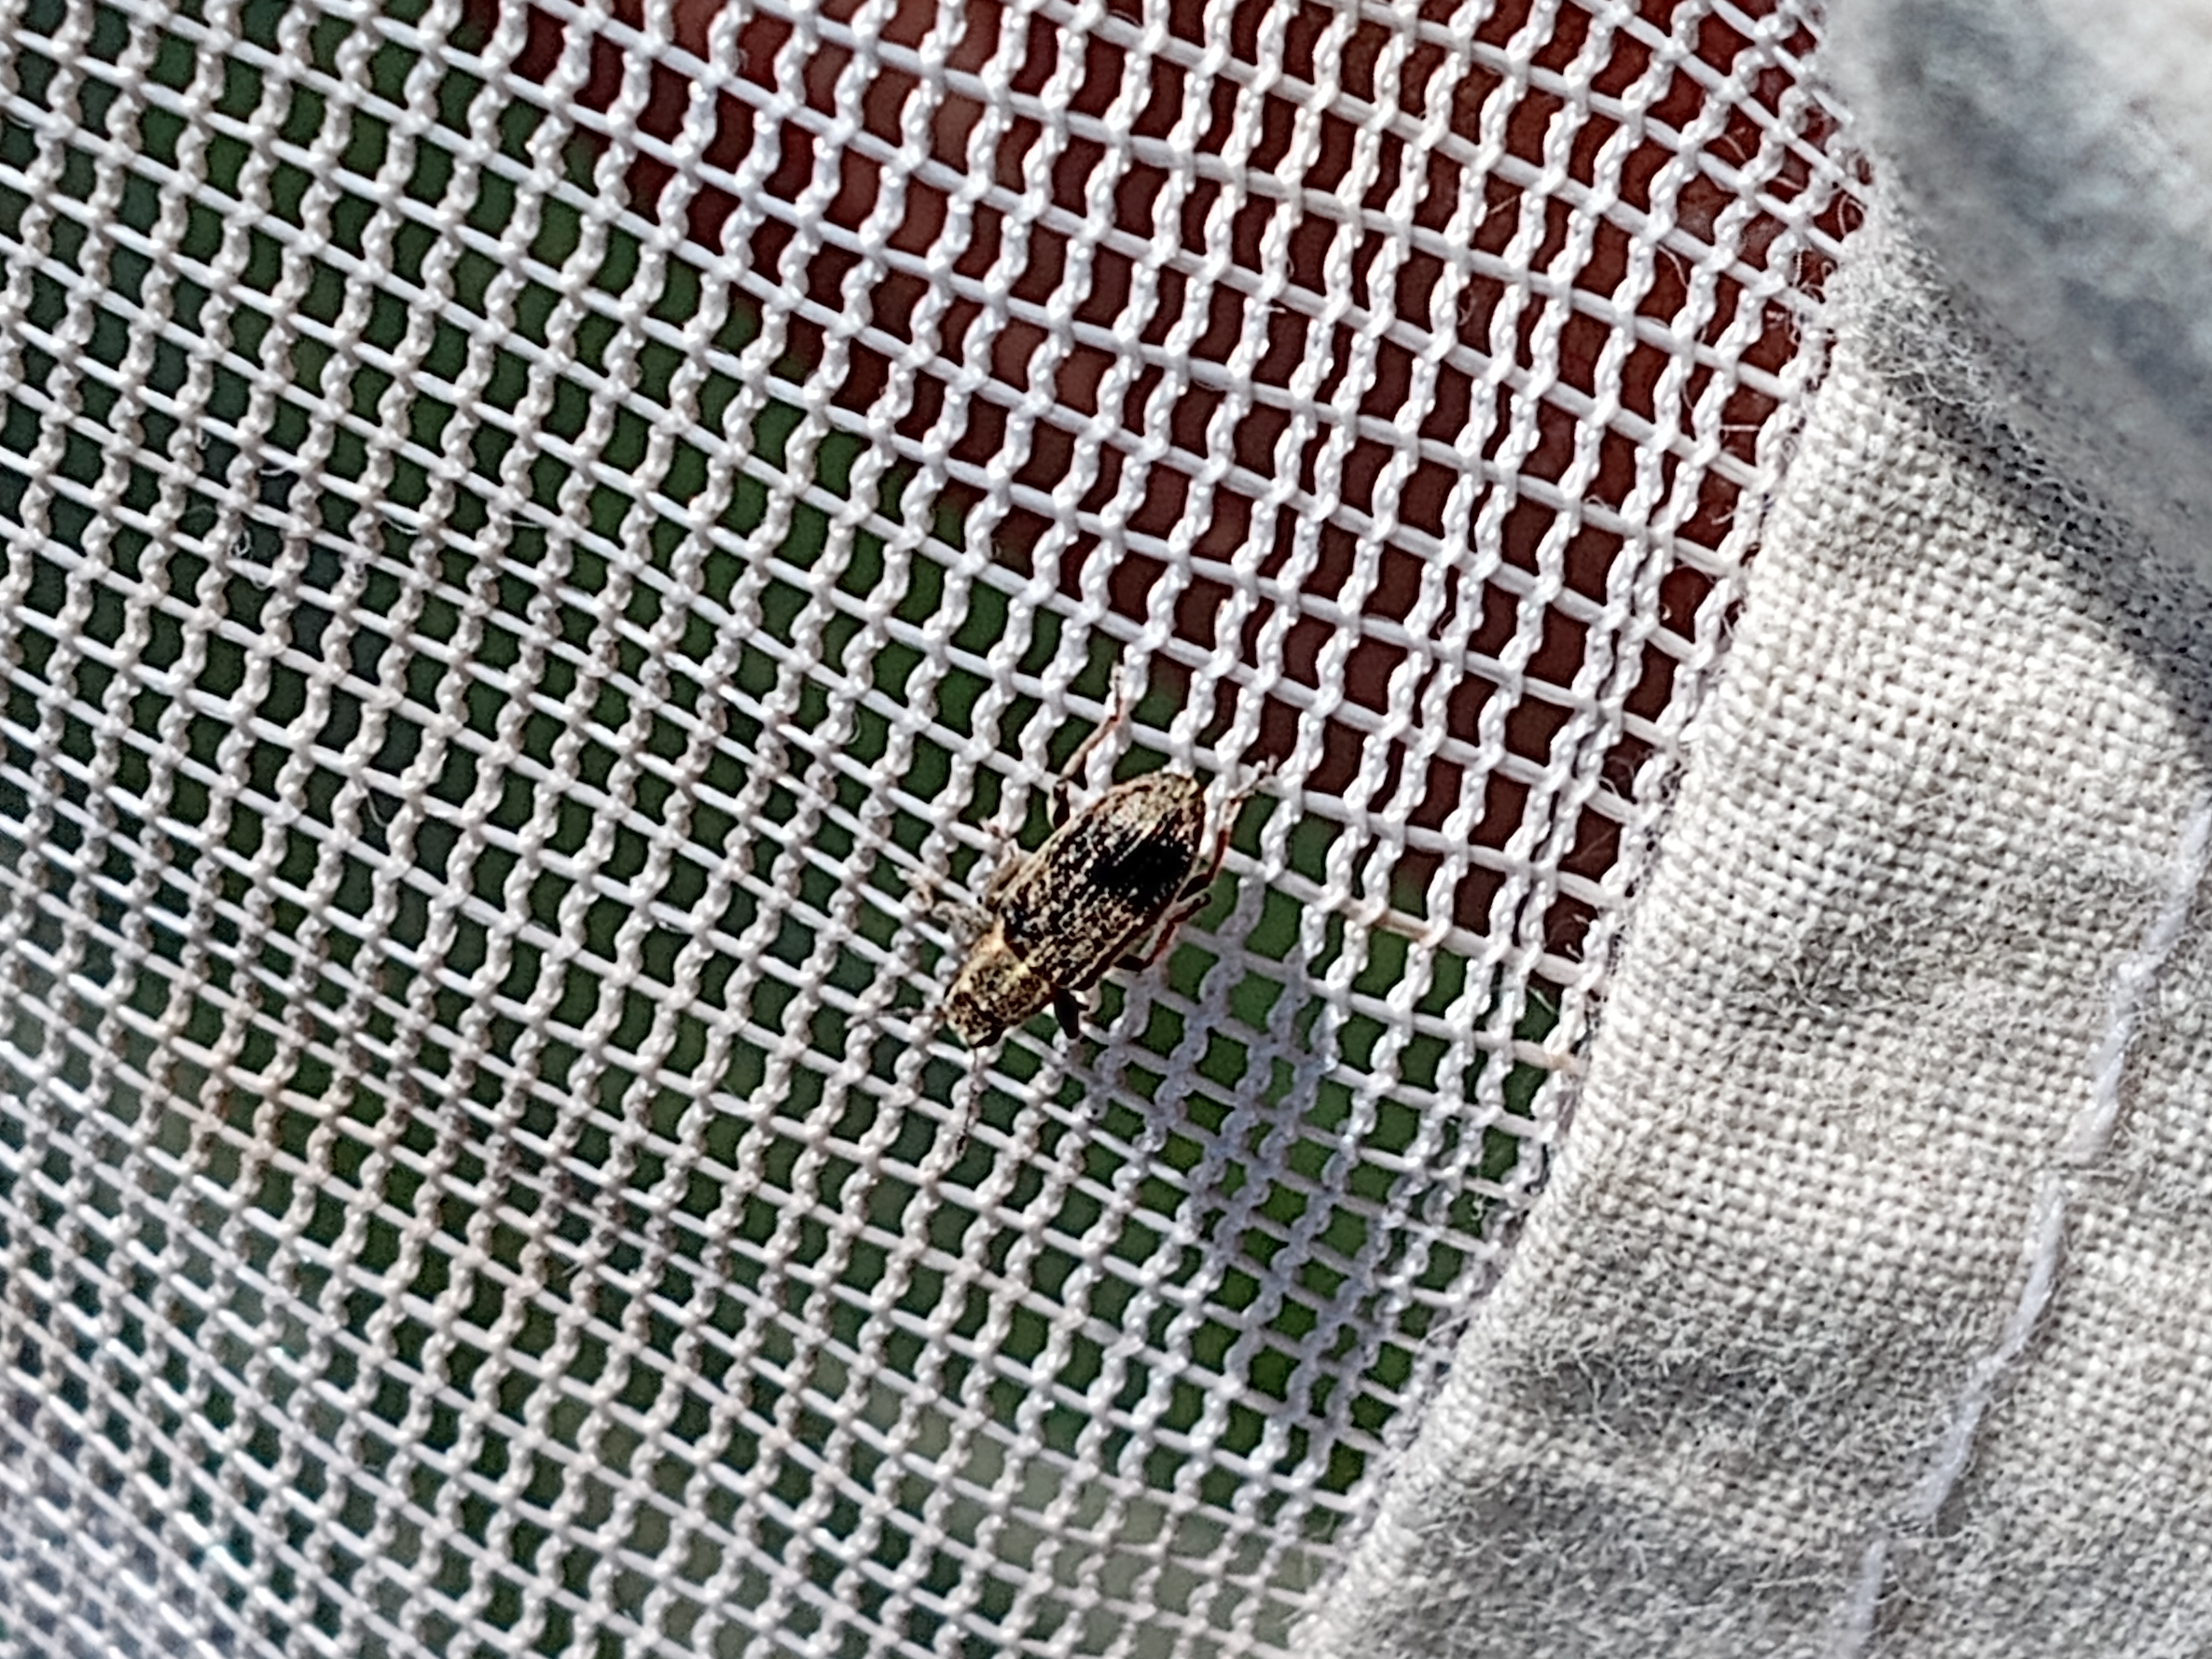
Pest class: pea_leaf_weevil